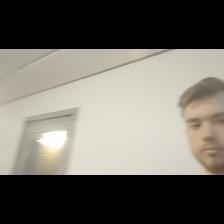
Label: Human